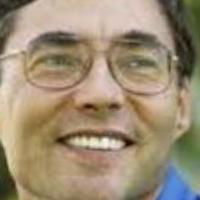
Age group: age 41-55